Jinhai Lake station

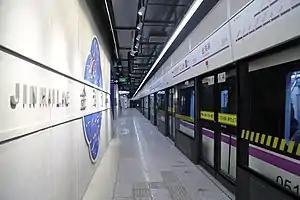
Station platform, -bound side

Jinhai Lake is a station on Line 5 of the Shanghai Metro. Located at Zefeng Road and Jinhai Highway in the city's Fengxian District, the station is located on the main branch of Line 5 and opened as part of the southern extension of Line 5 on 30 December 2018. It is an underground station.